Anapel

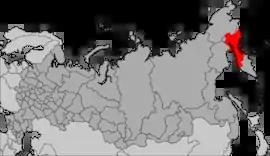
Koryaks in Russian Federation

Anapel is the goddess of reincarnation and birth worshipped by the Koryak people of Siberia. Her name means "Little Grandmother" in the Koryak language. She was worshipped at ceremonies following the birth of a new child.